Jan Versteegh

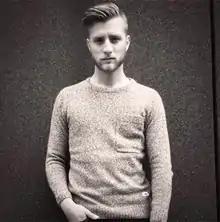
Jan Versteegh (2013)

Jan Versteegh (born 31 December 1985) is a Dutch television presenter and singer. He is known for presenting several television shows, including "Spuiten en Slikken", "Proefkonijnen" and "Muscles & Brains". He is also known for presenting the reality game show "De Bondgenoten" and for appearing in the reality television series "Wie is de Mol?".